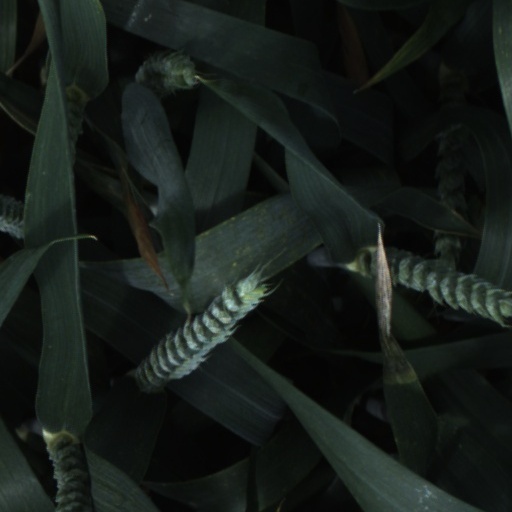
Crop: wheat